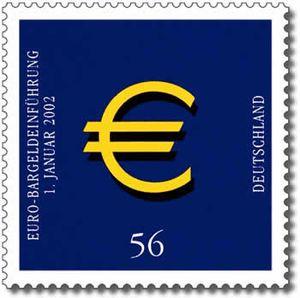
L'élargissement de la zone euro est le processus d'adhésion de nouveaux États membres de l'Union européenne à la zone euro. Tous les États membres, à l'exception du Danemark qui bénéficie d'une option de retrait, se sont engagés à adopter l'euro comme monnaie unique lorsqu'ils rempliront les critères de convergence.